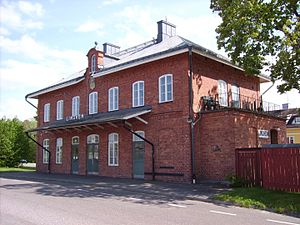
Linghem
Linghem station
Linghem er en by i Linköpings kommune i Östergötlands län i Östergötland, Sverige. I 2010 havde byen 2.804 indbyggere. Linghem ligger 15 kilometer øst for Linköping og har jernbaneforbindelse til Linköping og Norrköping.